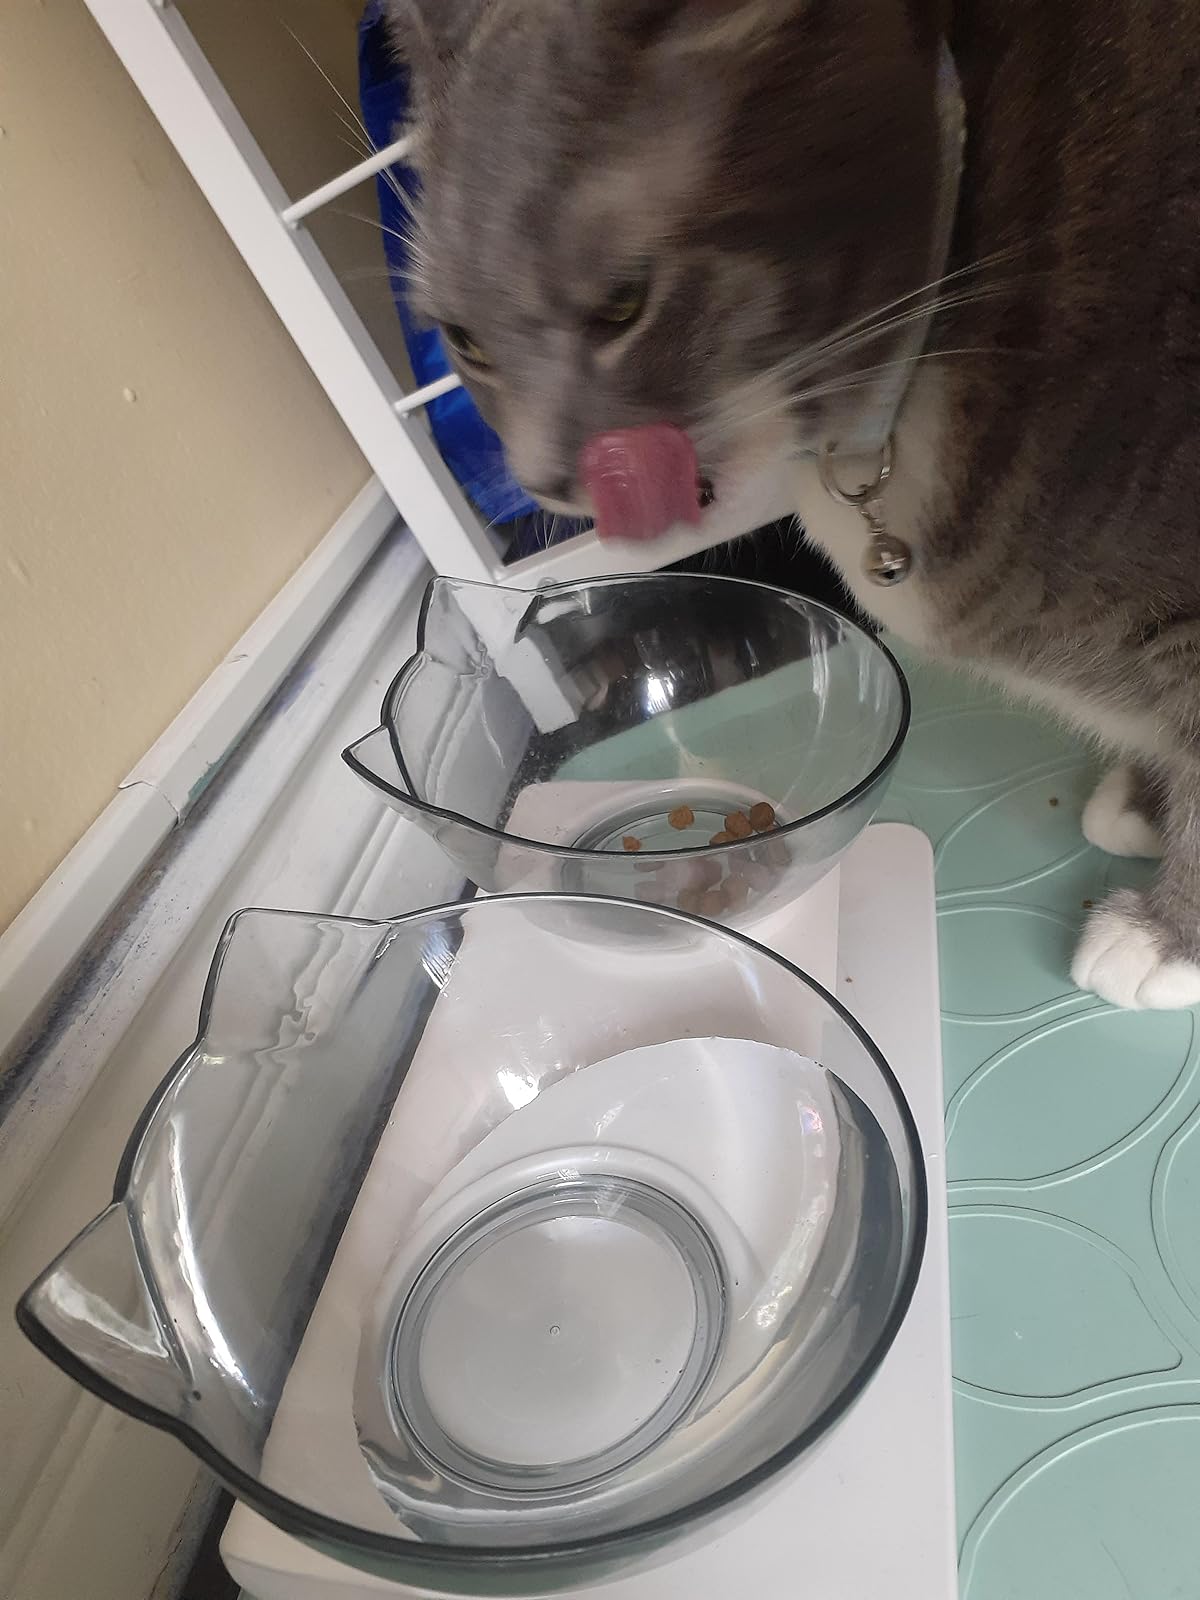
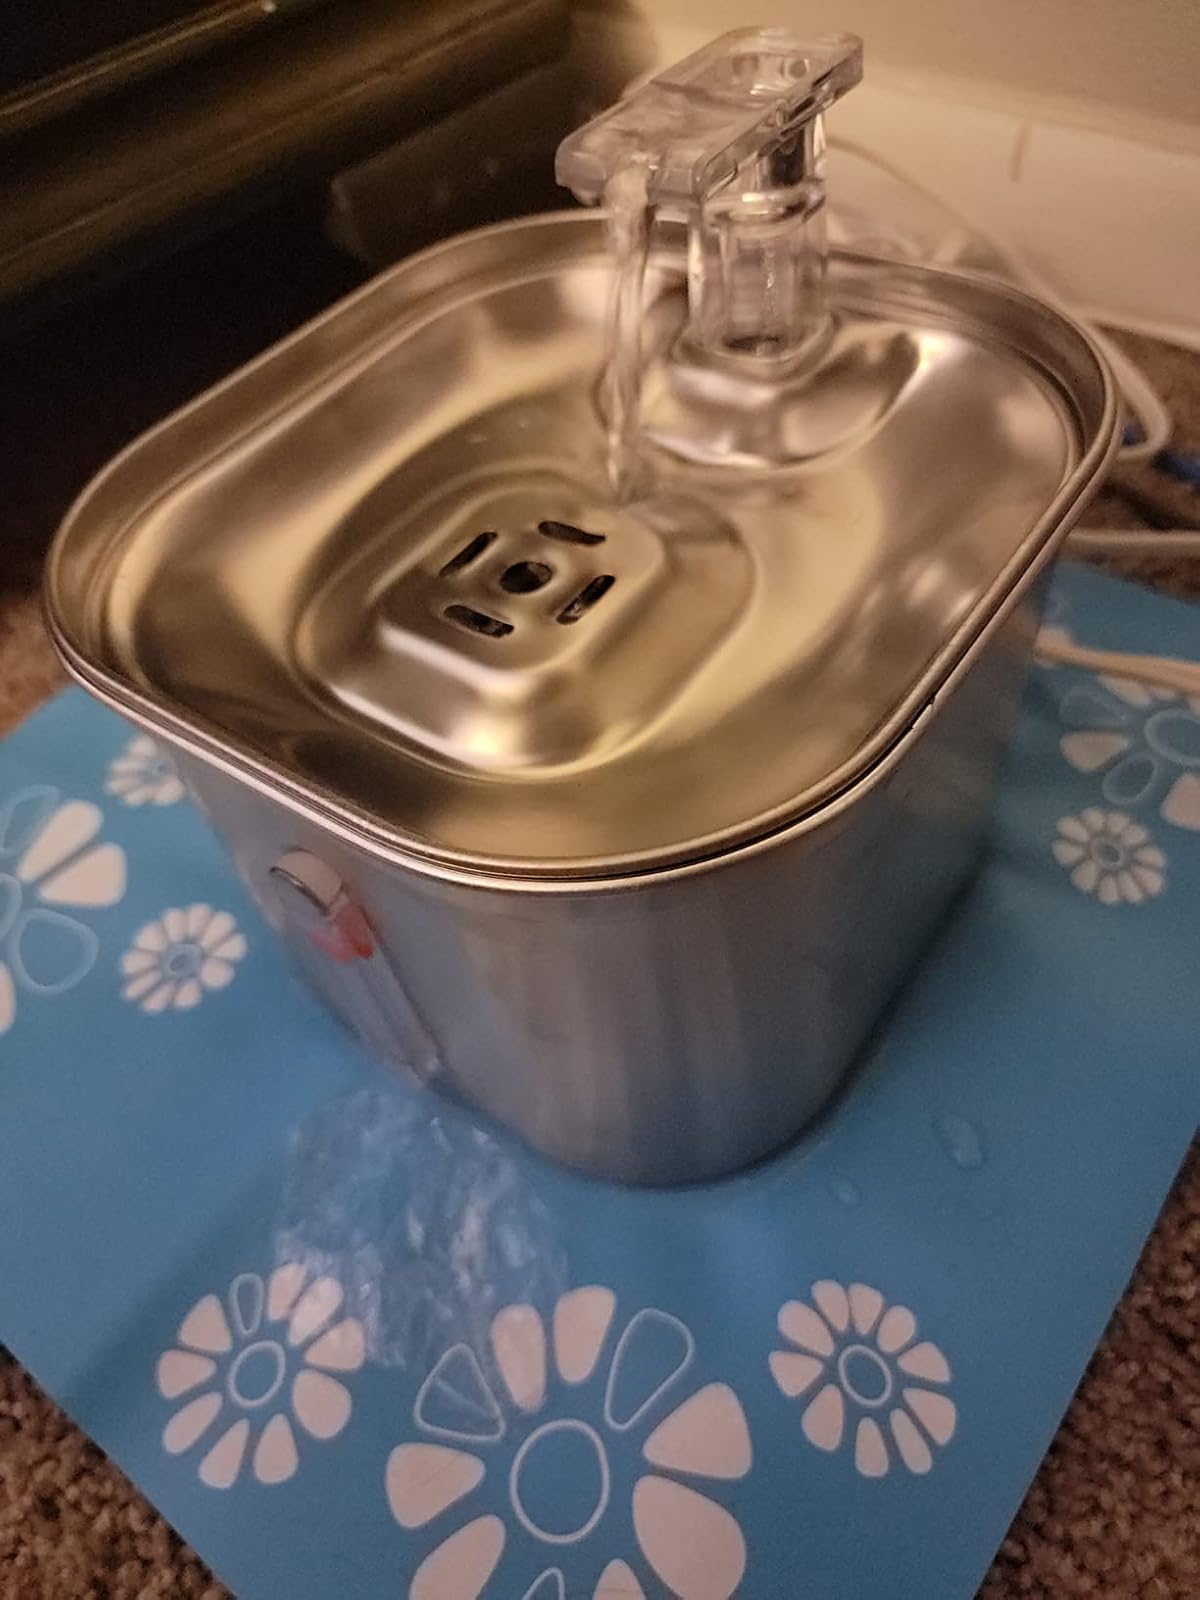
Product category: items_bowl
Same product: no